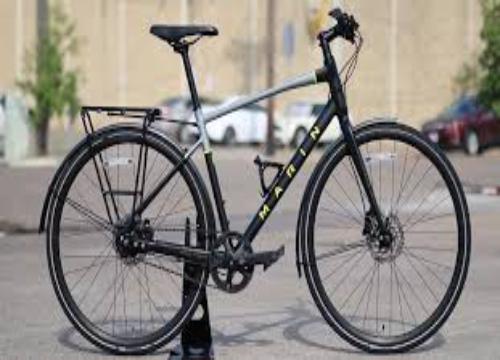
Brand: marin bikes
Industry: Transportation